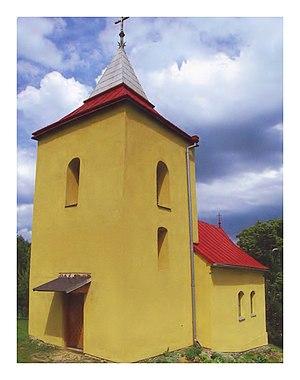
Kochanovce est un village de Slovaquie situé dans la région de Prešov.